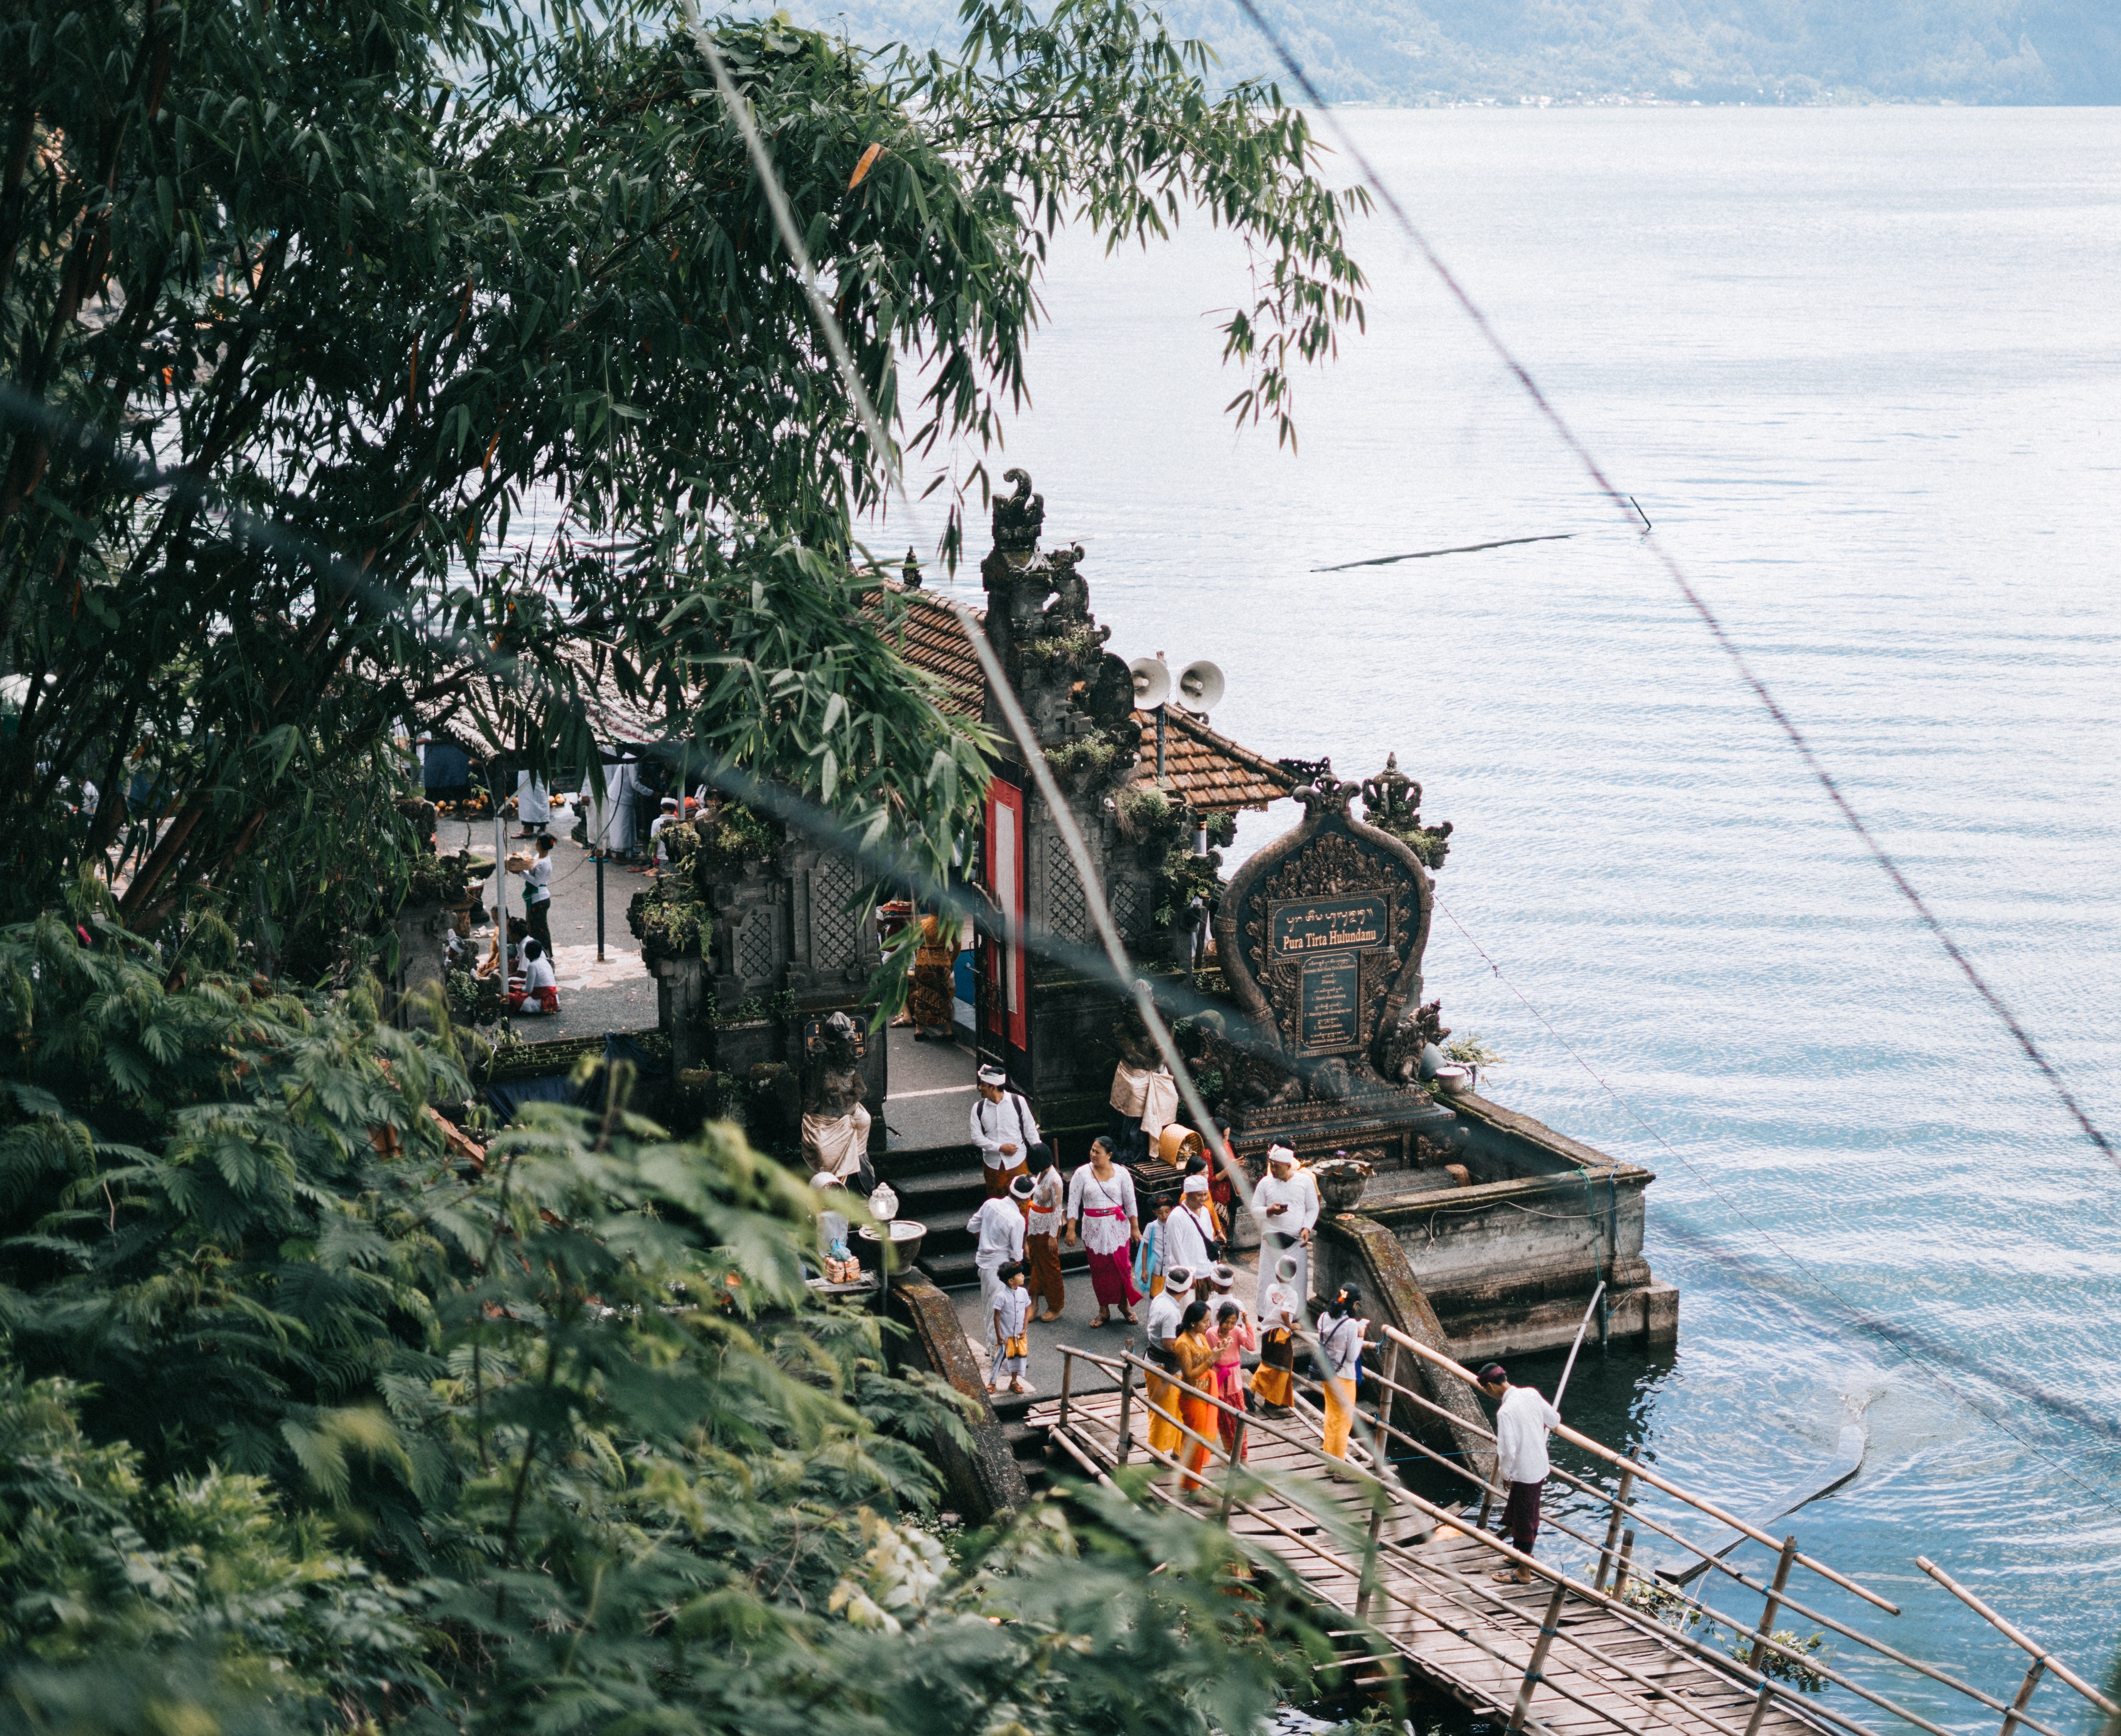
tree, sea, cliff, tourism, coast, vacation, river, plant, vehicle, coastal and oceanic landforms, leisure, house, terrain